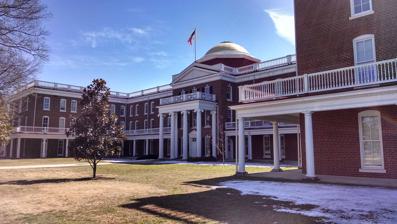
Building: The Rotunda (Longwood University)
Country: United States of America
Year built: 2005
Building in Farmville, Virginia, United States The Rotunda The exterior of The Rotunda in March 2014 Location in Virginia Former names College Building, Ruffner Hall General information Architectural style Jeffersonian Address 201 High Street Town or city Farmville, Virginia Country United States Coordinates 37°18′4.25″N 78°23′45″W / 37.3011806°N 78.39583°W / 37.3011806; -78.39583 Current tenants Longwood University Groundbreaking December 12, 2002 (reconstruction) Construction started 1839 (original) Completed 1907 (original) Opened April 23, 2005 (reconstruction) Destroyed April 24, 2001 (original) Cost $17.9 million ($27.9 million in 2023 dollars ) Owner Longwood University Technical details Floor area 83,143 sq ft (7,724.2 m 2 ) Design and construction Architecture firm Kuntz & Associates of Alexandria (reconstruction) Main contractor English Construction Company of Lynchburg (reconstruction) The Rotunda is the name given to a building on the campus of Longwood University in Farmville, Virginia . It was formerly known as Ruffner Hall, but the name was changed in 2019. The original Rotunda was built in 1839 and gradually expanded along with the school over several decades, to eventually include its iconic rotunda dome, until its completion in 1907. The building was eventually destroyed in a fire on April 24, 2001. The then-Longwood College began to rebuild the structure, and it was reopened just before the fourth anniversary of the fire, on April 23, 2005. The new Rotunda, in contrast to the old, has a basement to increase instructional space. History Historically, the Rotunda was the college campus, prior to the school expanding west and south in the mid-twentieth century, including serving as both residence hall and classrooms. In the closing days of the American Civil War , High Street and the then-Farmville Female College saw both Confederate forces escaping the Battle of Sailor's Creek towards Appomattox Court House , and the Union Army following them. At the time of what became known as the "Great Fire of 2001," Ruffner Hall was undergoing an extensive renovation, and there were no people or historically significant artifacts in the building. The fire also severely damaged surrounding buildings, leading to the demolition and reconstruction of next-door Grainger Hall, and renovations of four dormitories. One noted architectural feature is a slate front step at the front door of the building, which had an indentation worn into it from thousands of students walking across it over decades. Following the fire, the damaged step was located, and a replica was installed in the reconstructed Rotunda. Jeanne d'Arc in 2005 Art The centerpiece of the Rotunda is a reproduction of a sculpture of Joan of Arc by Henri Chapu , titled Joan of Arc Listening to the Voices , but popularly known as "Joanie on the Stony." The Rotunda dome itself contains four lunettes as well as paintings of Thomas Jefferson , Horace Mann , William Henry Ruffner , and Jabez Lamar Monroe Curry . References